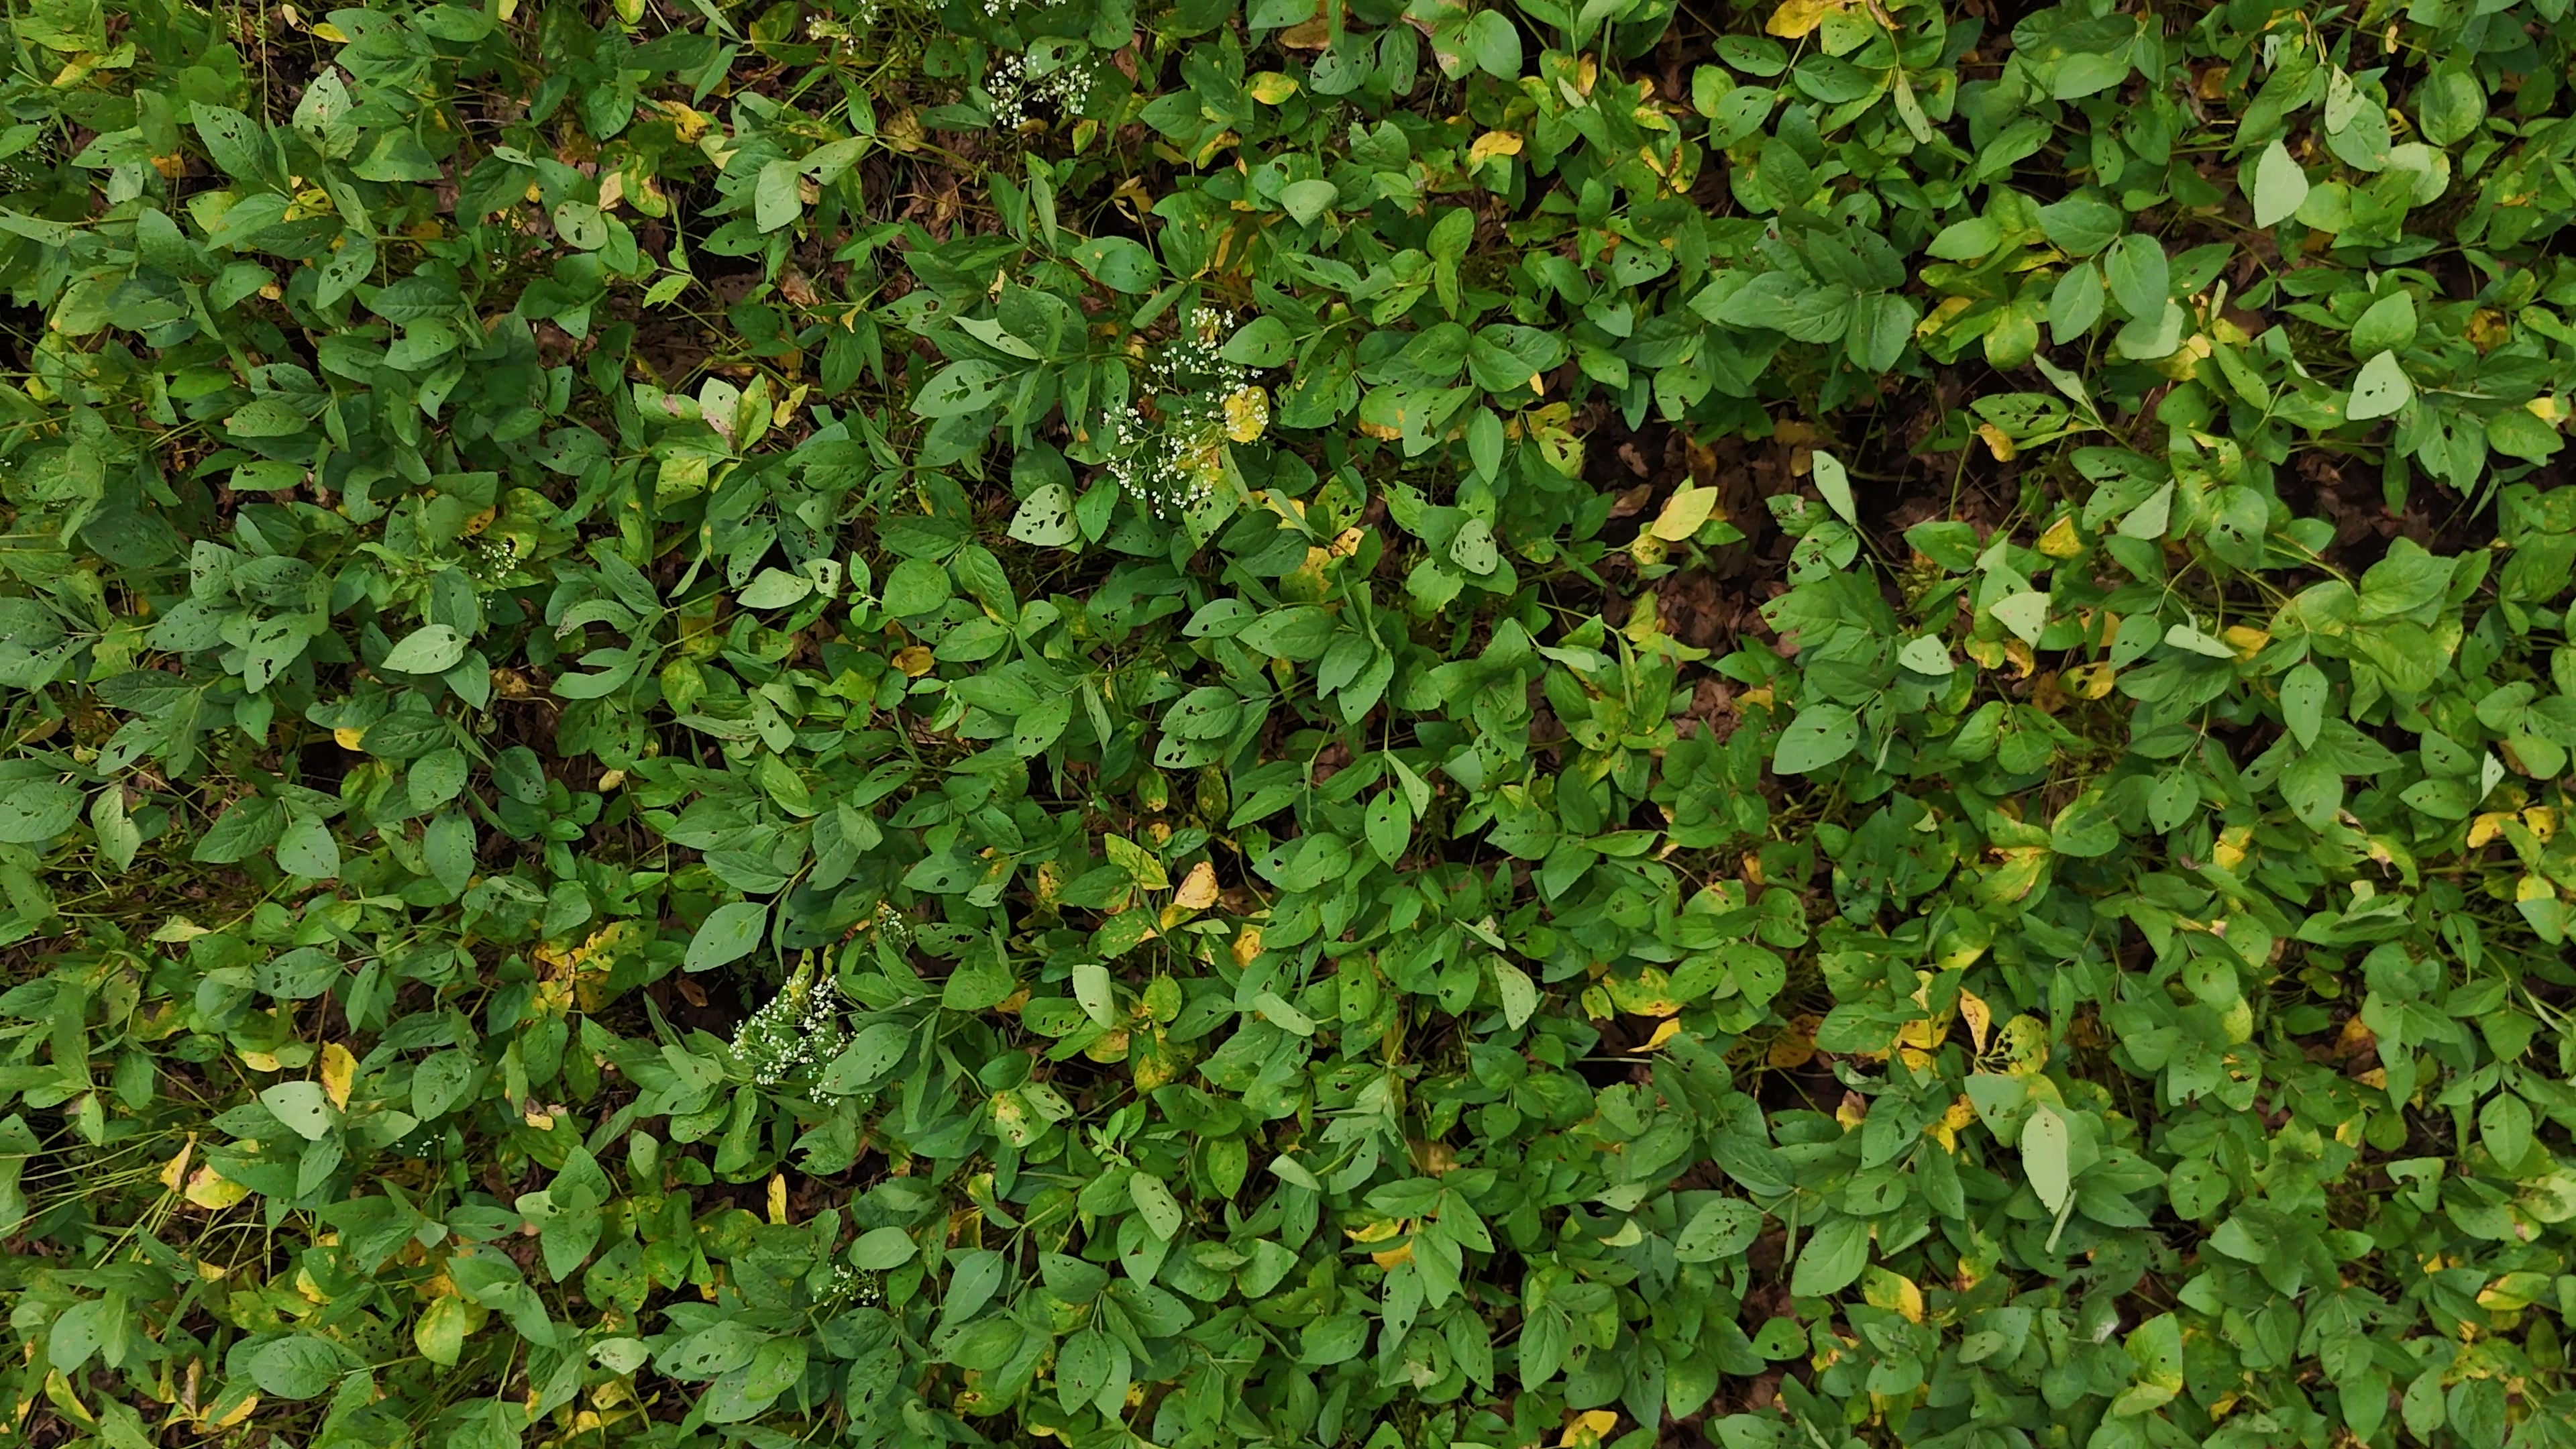
Label: Rust